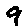
Label: 9